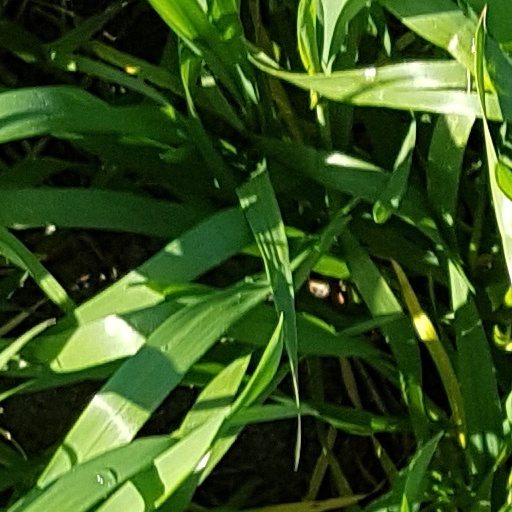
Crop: wheat